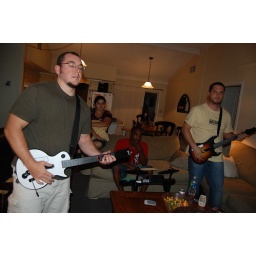
A week spent at our rented beach house in Sandbridge.